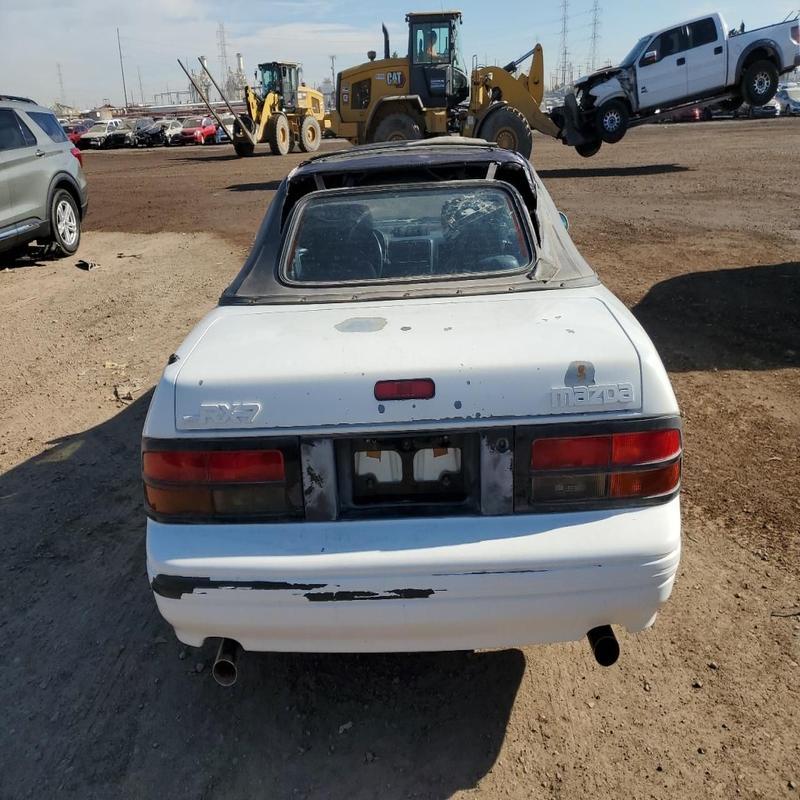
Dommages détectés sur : pare-brise arrière, malle, pare-choc arrière, plaque d'immatriculation arrière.
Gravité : majeur